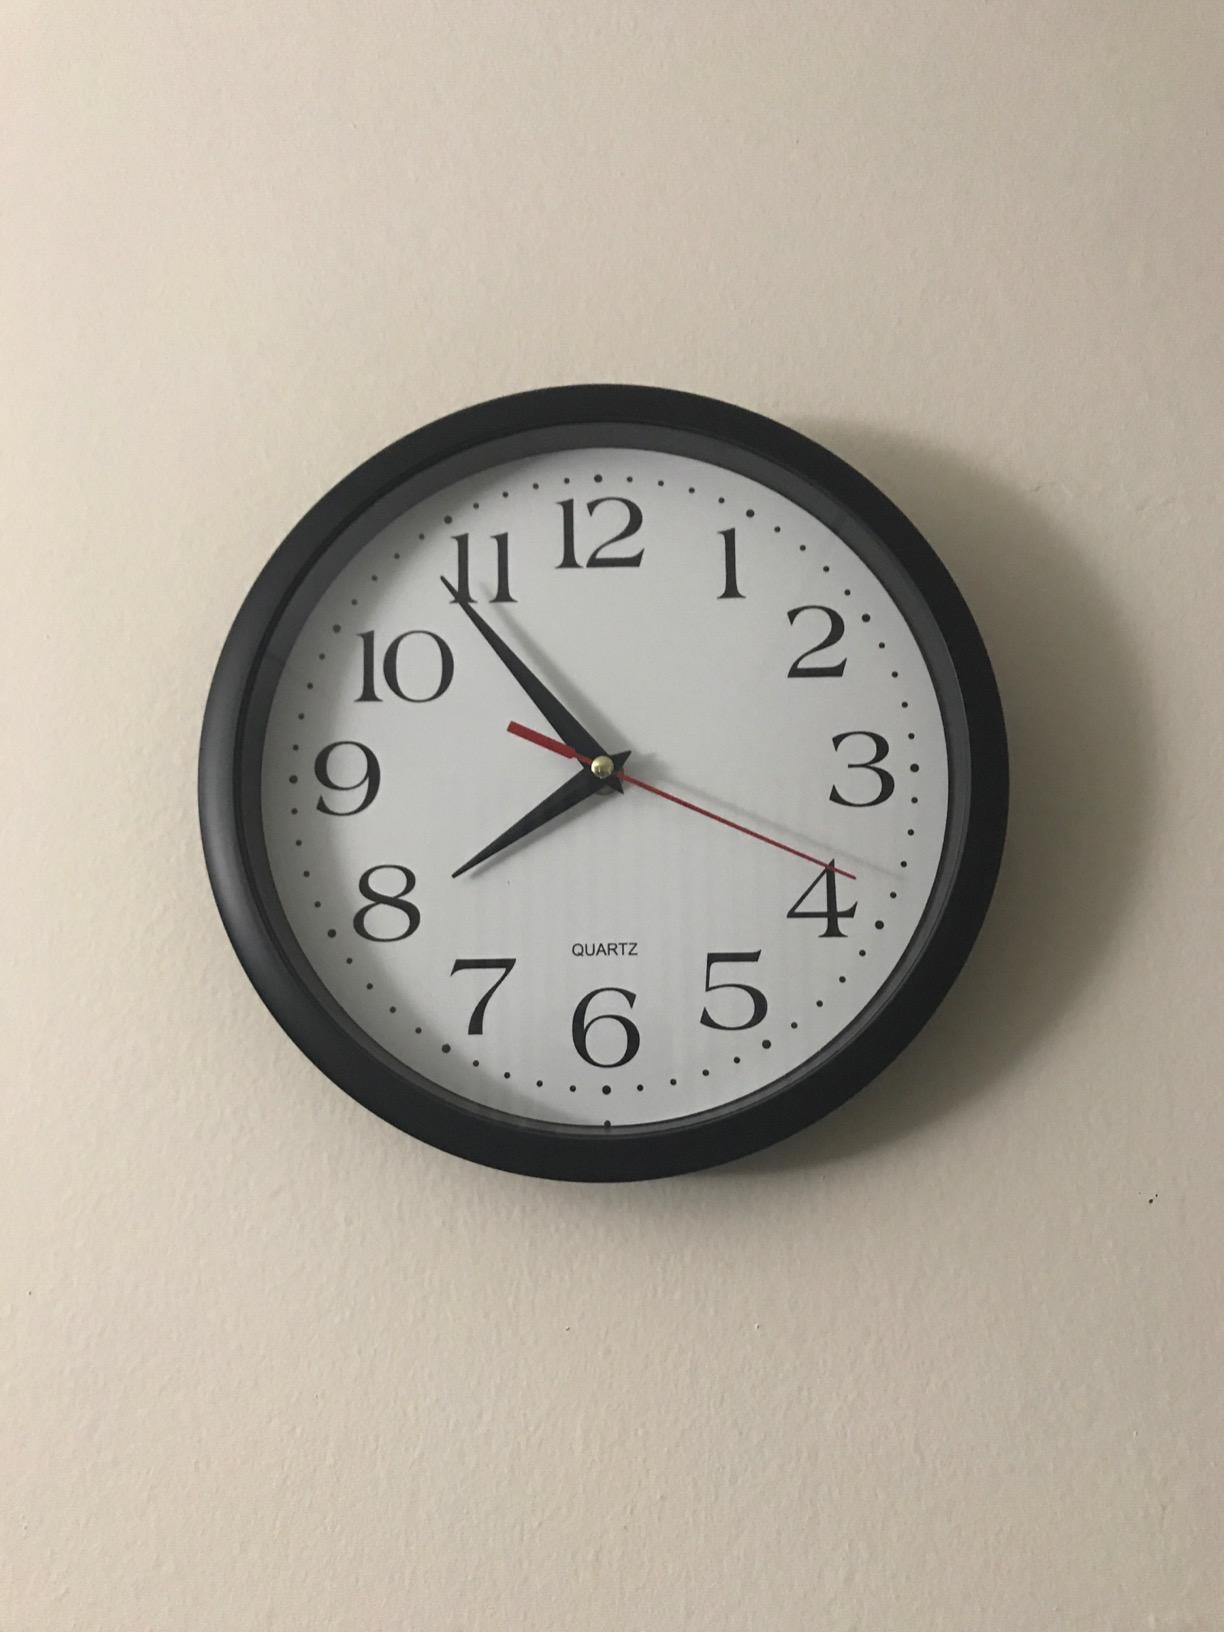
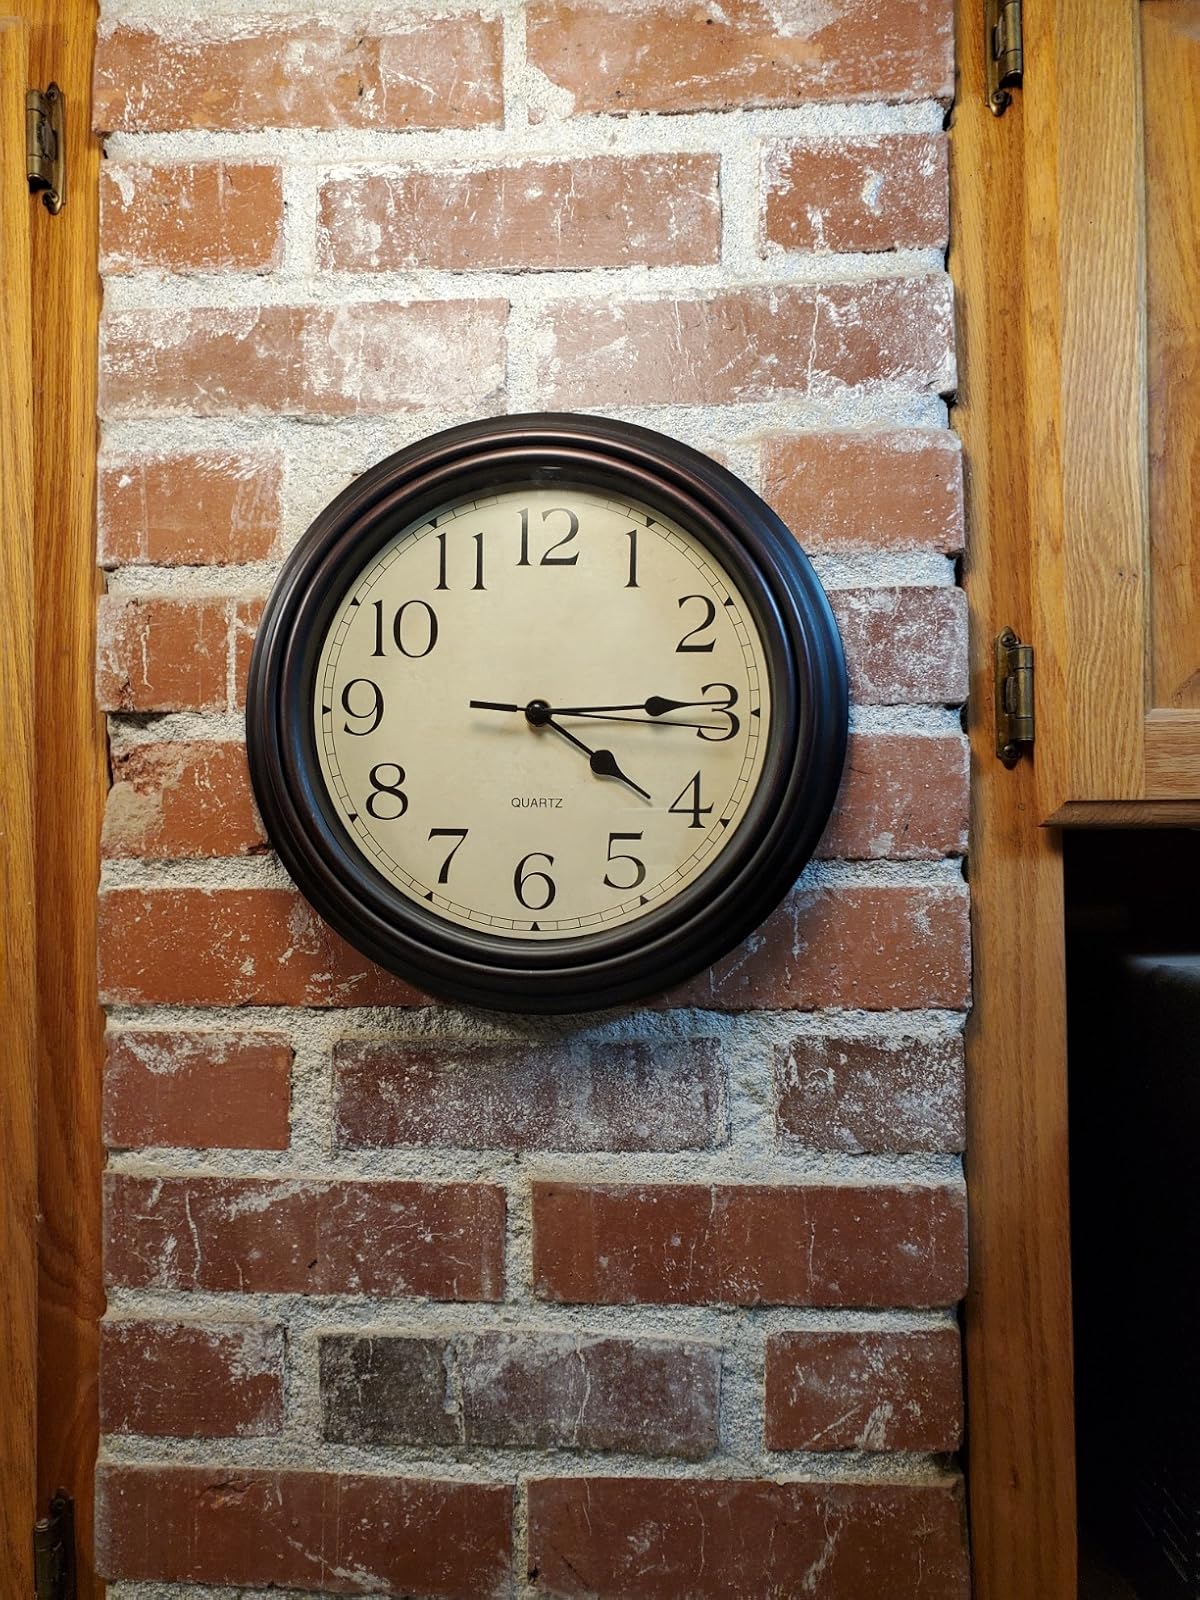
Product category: clock
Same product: no